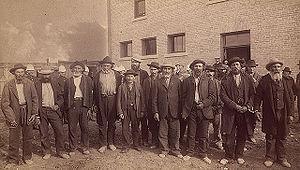
Prisonniers Métis et Amérindiens après la Rébellion du Nord-Ouest, en août, 1885. À partir de la gauche
Louis « David » Riel est un homme politique canadien ayant également la citoyenneté américaine, chef du peuple métis dans les Prairies canadiennes et fondateur de la province du Manitoba. Il a dirigé deux mouvements de résistance contre le gouvernement canadien dans le but de protéger les droits et la culture des Métis, alors que l'influence canadienne se faisait de plus en plus sentir dans les Territoires du Nord-Ouest.
La rébellion du Nord-Ouest de 1885 désigne une tentative brève et sans succès des Métis canadiens de se rebeller contre le gouvernement du Canada.